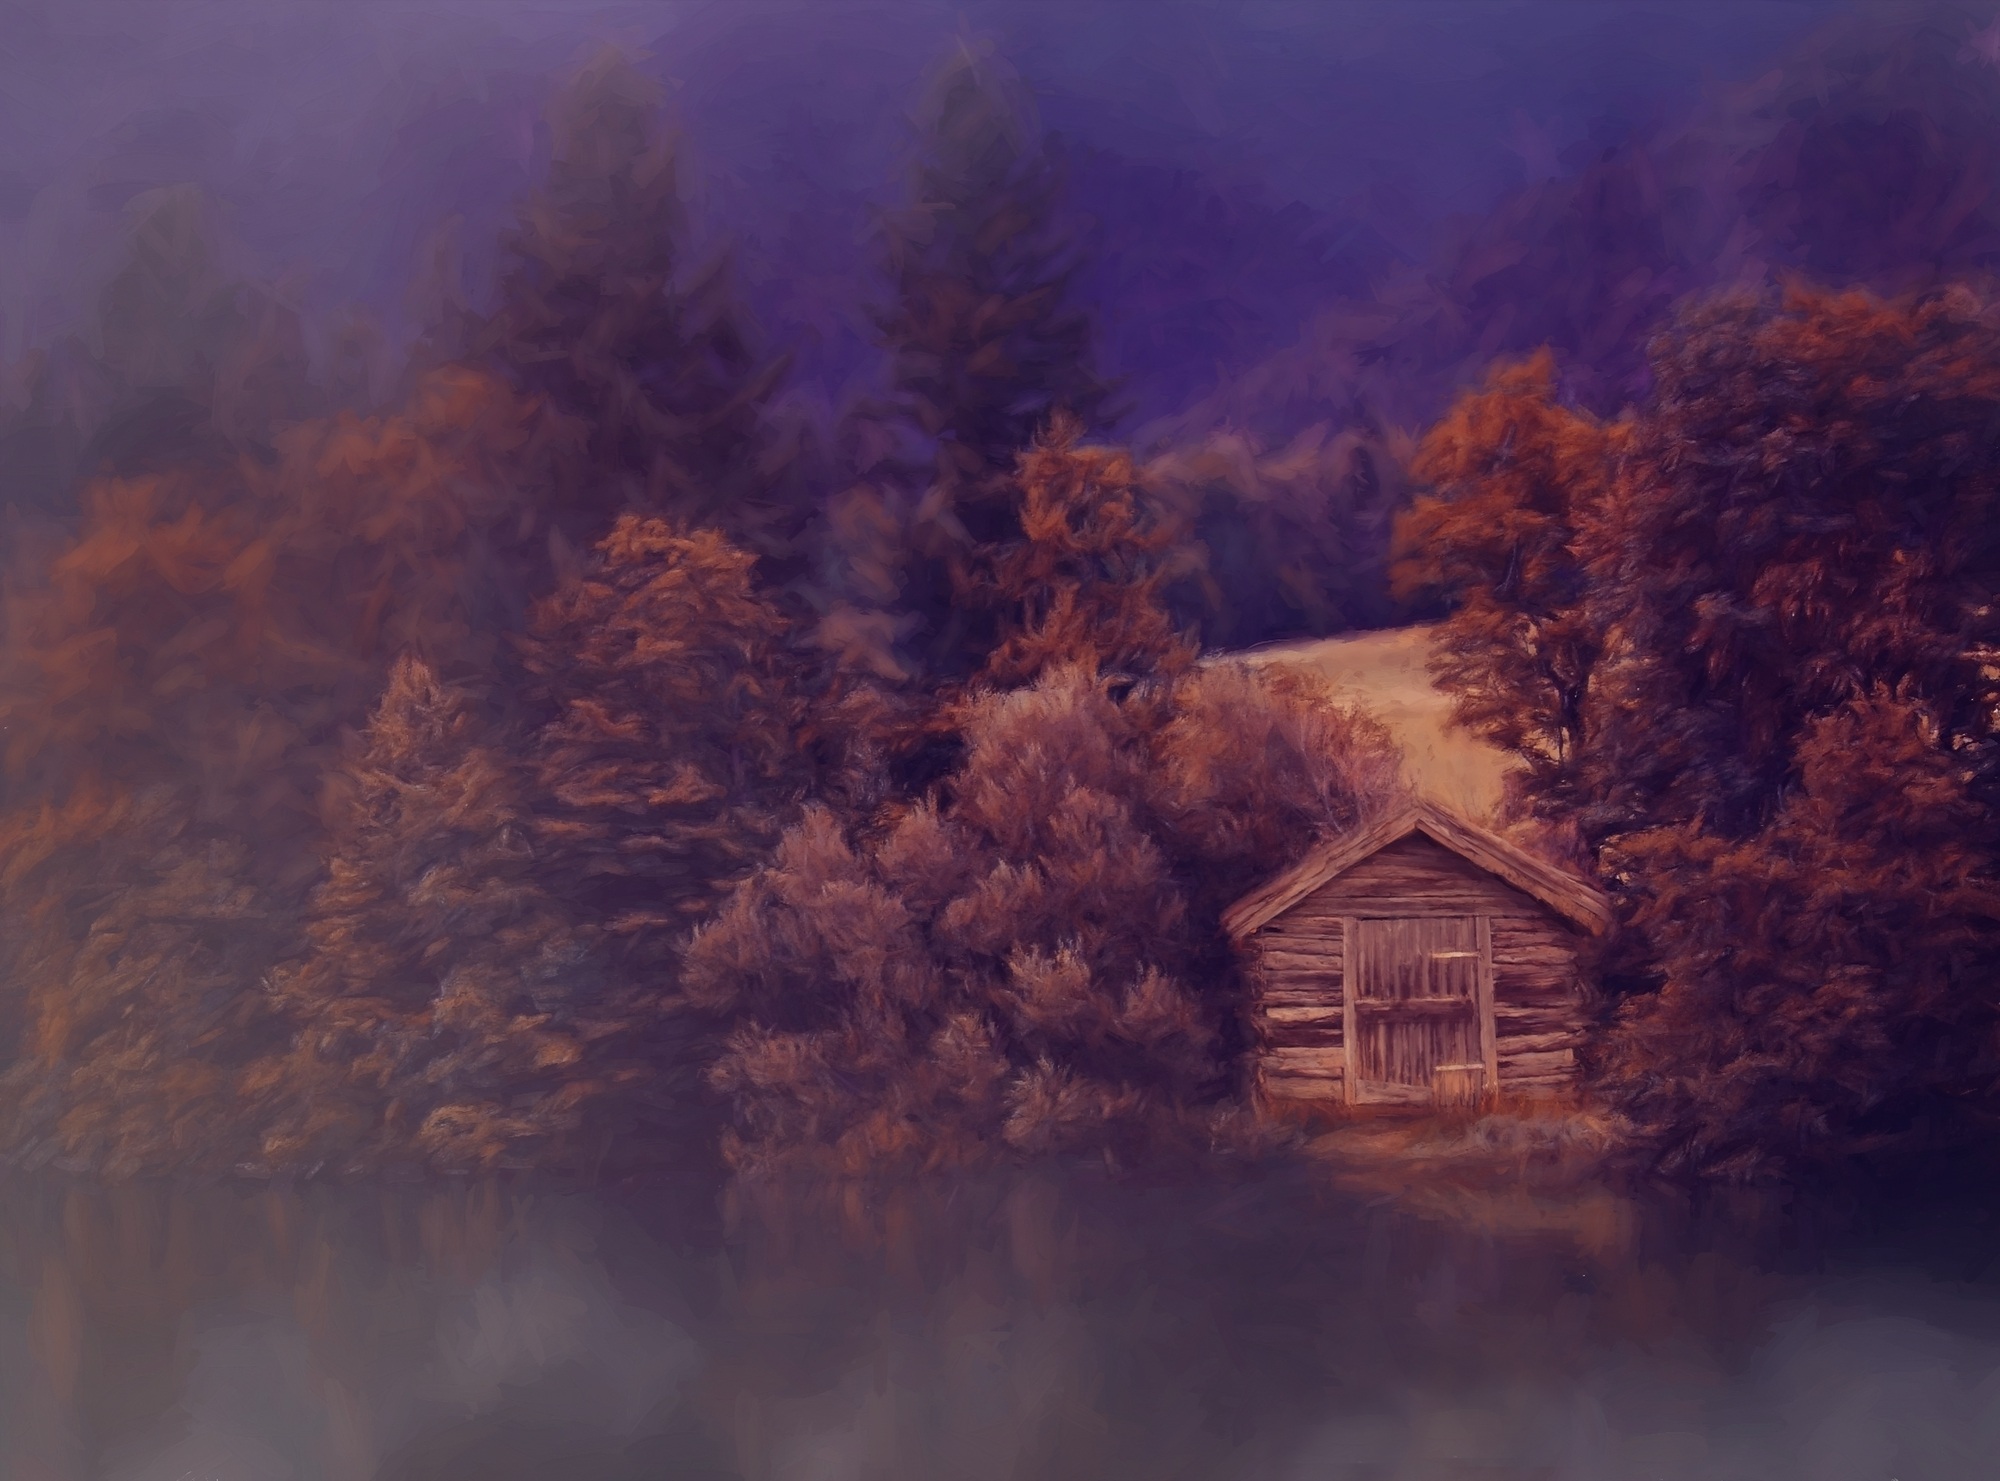
landscape, tree, nature, forest, mountain, winter, cloud, sky, fog, sunrise, mist, sunlight, morning, leaf, lake, dawn, atmosphere, hut, dusk, evening, reflection, autumn, paint, season, painting, image, log cabin, atmospheric phenomenon, woody plant